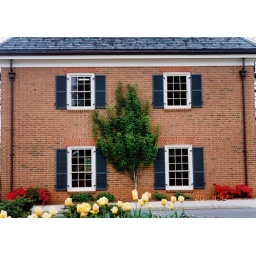
This &amp;quot;Four Square&amp;quot; Georgian Style house with window shutters seen in Virginia, USA